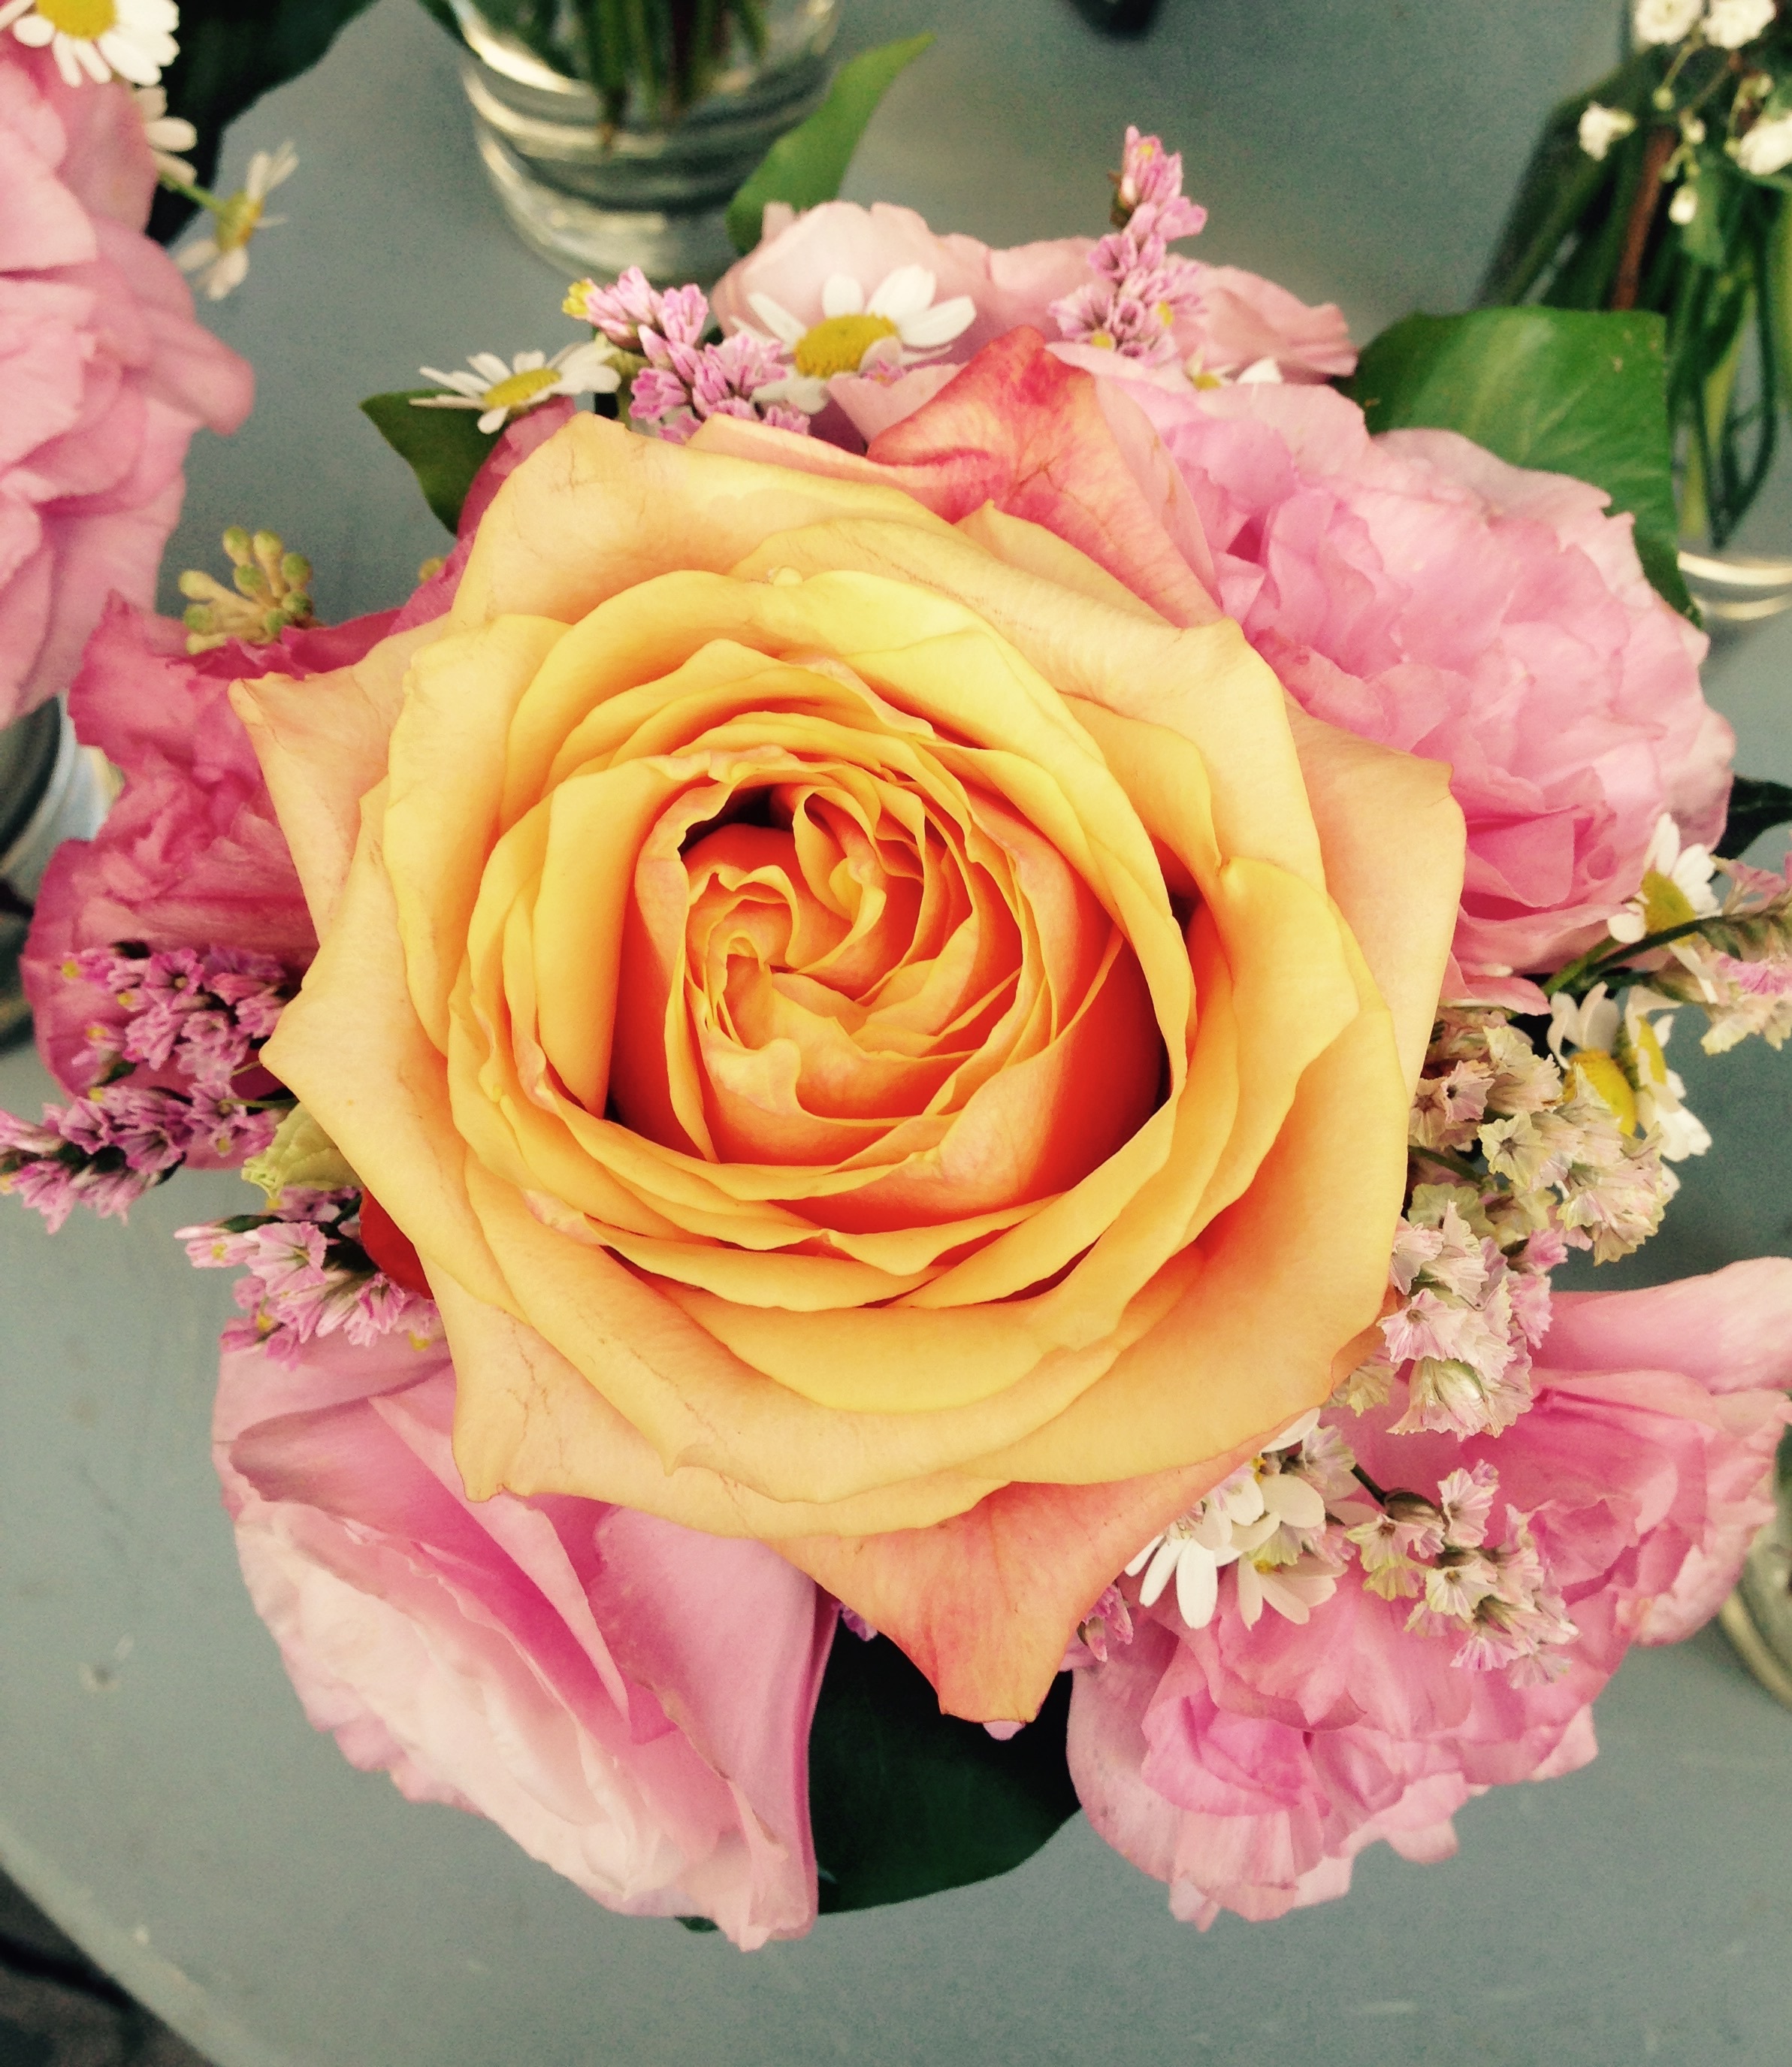
plant, flower, petal, rose, yellow, pink, flora, beautiful, strauss, floristry, peony, floribunda, flowering plant, garden roses, rose family, flower bouquet, cut flowers, floral design, land plant, flower arranging